Saint Martin, Guernsey

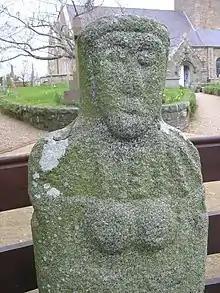
"La Gran'mère du Chimquière", the Grandmother of the Cemetery, the statue menhir at the gate of the Saint Martin parish church is an important prehistoric site

Saint Martin is located in the southeast of Guernsey. The parish borders the Forest on the southwest, Saint Andrew northwest, and Saint Peter Port on the northeast. Saint Martin also has a very small detachment to the west. The detachment is an exclave which is not contiguous with the rest of the parish.